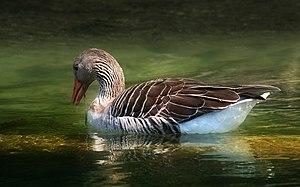
L’Oie cendrée est une espèce d'oiseau appartenant à la famille des Anatidae et à la sous-famille des Anserinae. Elle est l'espèce type du genre Anser. On regroupe dans l'espèce les populations d'individus sauvages, les individus des races domestiques, mais aussi des individus marrons, c'est-à-dire domestiques mais revenus à la vie sauvage, ainsi que, dans une certaine mesure, les individus hybrides. De fait, cette espèce présente une vaste aire de répartition.